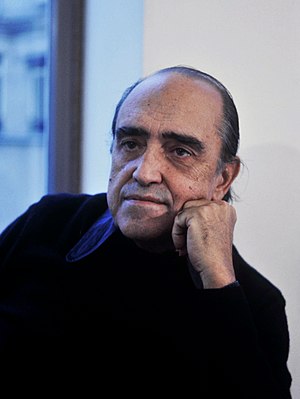
Oscar Niemeyer
Oscar Soares Filho Niemeyer var en brasiliansk arkitekt af tysk oprindelse, som anses som en af de vigtigste pionerer i moderne arkitektur. Han stod blandt andet bag arkitekturen i Brasiliens nye hovedstad Brasília.